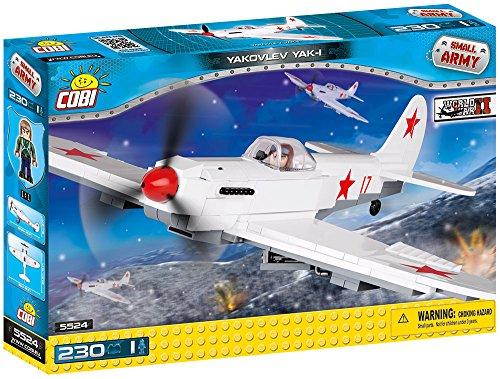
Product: COBI Small Army Yakovlev Yak-1 Plane Building Kit
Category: Toys & Games | Building Toys | Building Sets
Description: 1 figure - Soviet pilot.
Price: $29.31
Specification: ProductDimensions:2.2x9.4x14.2inches|ItemWeight:10.9ounces|ShippingWeight:15.5ounces(Viewshippingratesandpolicies)|DomesticShipping:ItemcanbeshippedwithinU.S.|InternationalShipping:ThisitemcanbeshippedtoselectcountriesoutsideoftheU.S.LearnMore|ASIN:B01N7O731H|Itemmodelnumber:5524|Manufacturerrecommendedage:6-15years